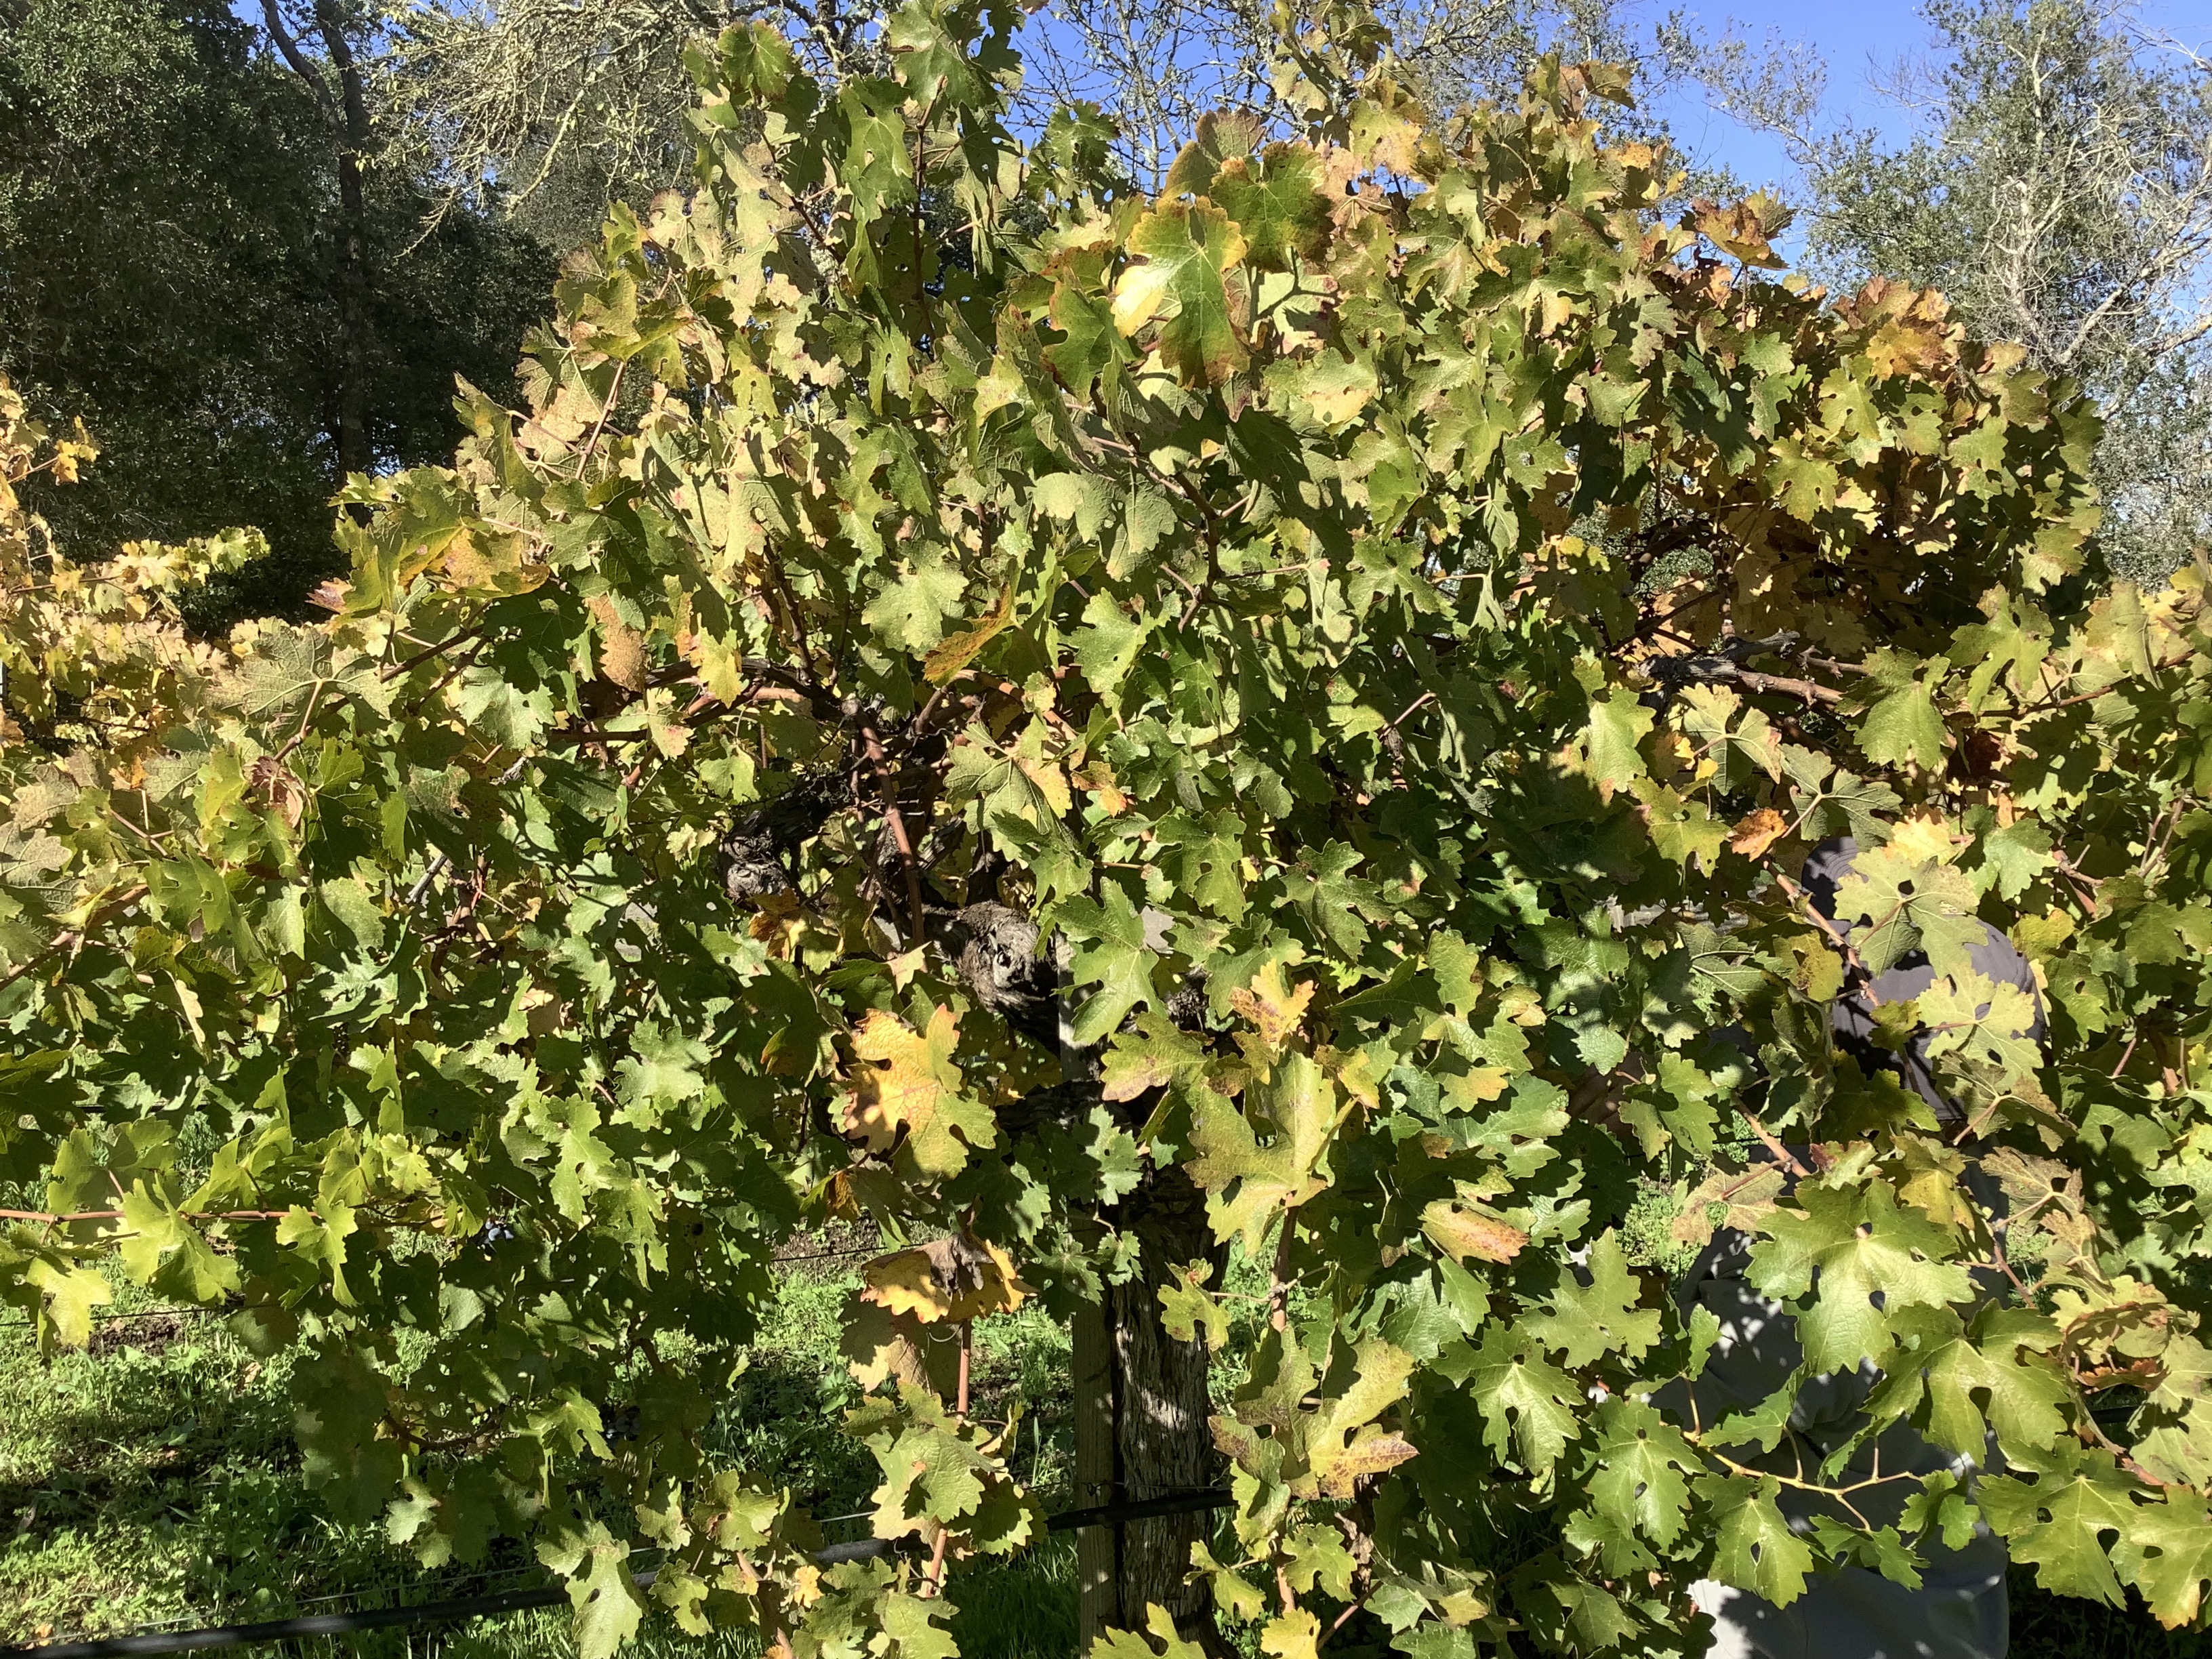
Label: No Virus